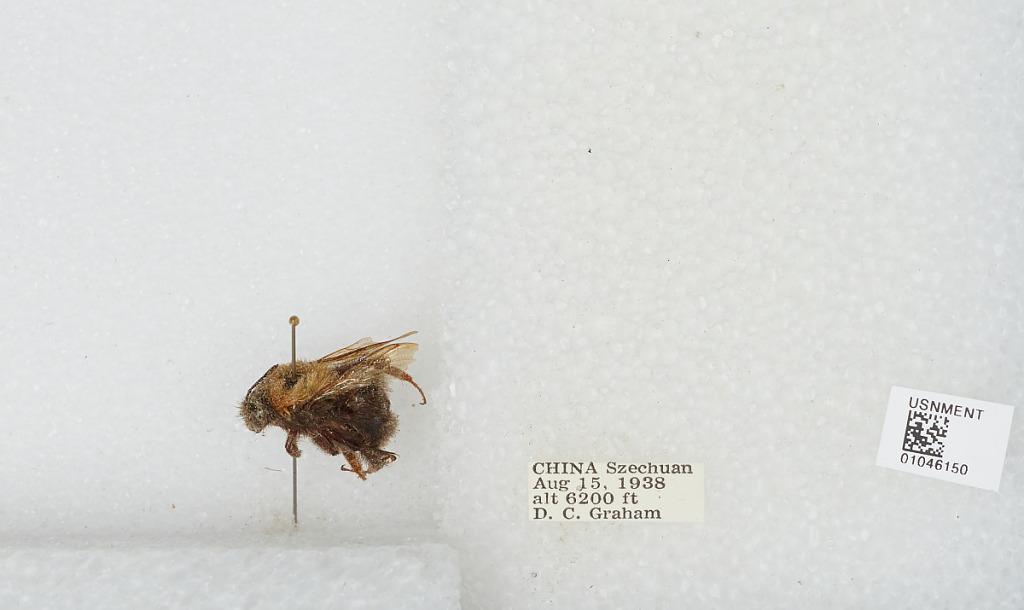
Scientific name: Bombus sp.
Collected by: D. Graham
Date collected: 1938-8-15
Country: China
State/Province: Sichuan